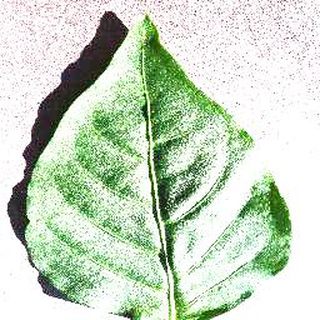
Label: healthy_bell_pepper